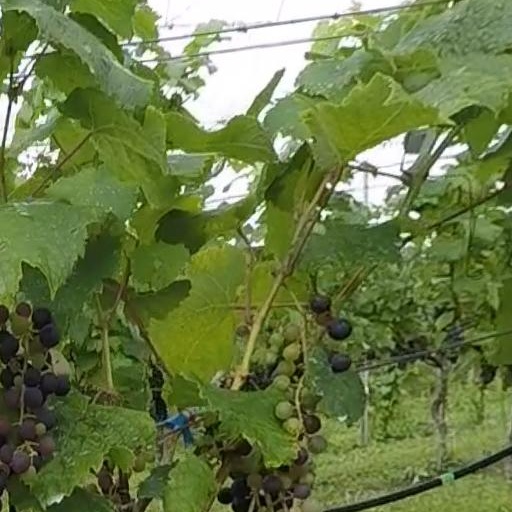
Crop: grape